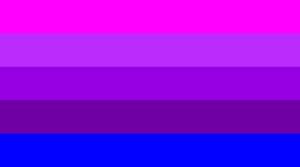
Plusieurs drapeaux ont été utilisés et approuvés par différents individus, organisations et communautés trans. Les différents drapeaux ont été et continuent d'être utilisés pour représenter la fierté, la diversité, les droits et/ou le souvenir des personnes trans par les personnes trans, leurs organisations et leurs communautés.